List of disasters in the United States by death toll

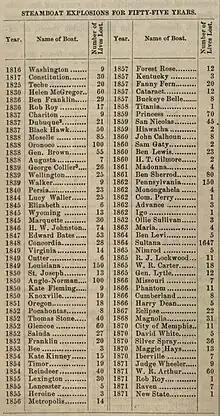
Steamboat boiler explosions were a common cause of 19th-century mass-casualty events in the United States.

This list of United States disasters by death toll includes disasters that occurred either in the United States, at diplomatic missions of the United States, or incidents outside of the United States in which a number of U.S. citizens were killed.